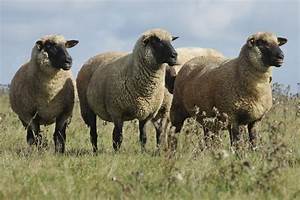
Label: pecora